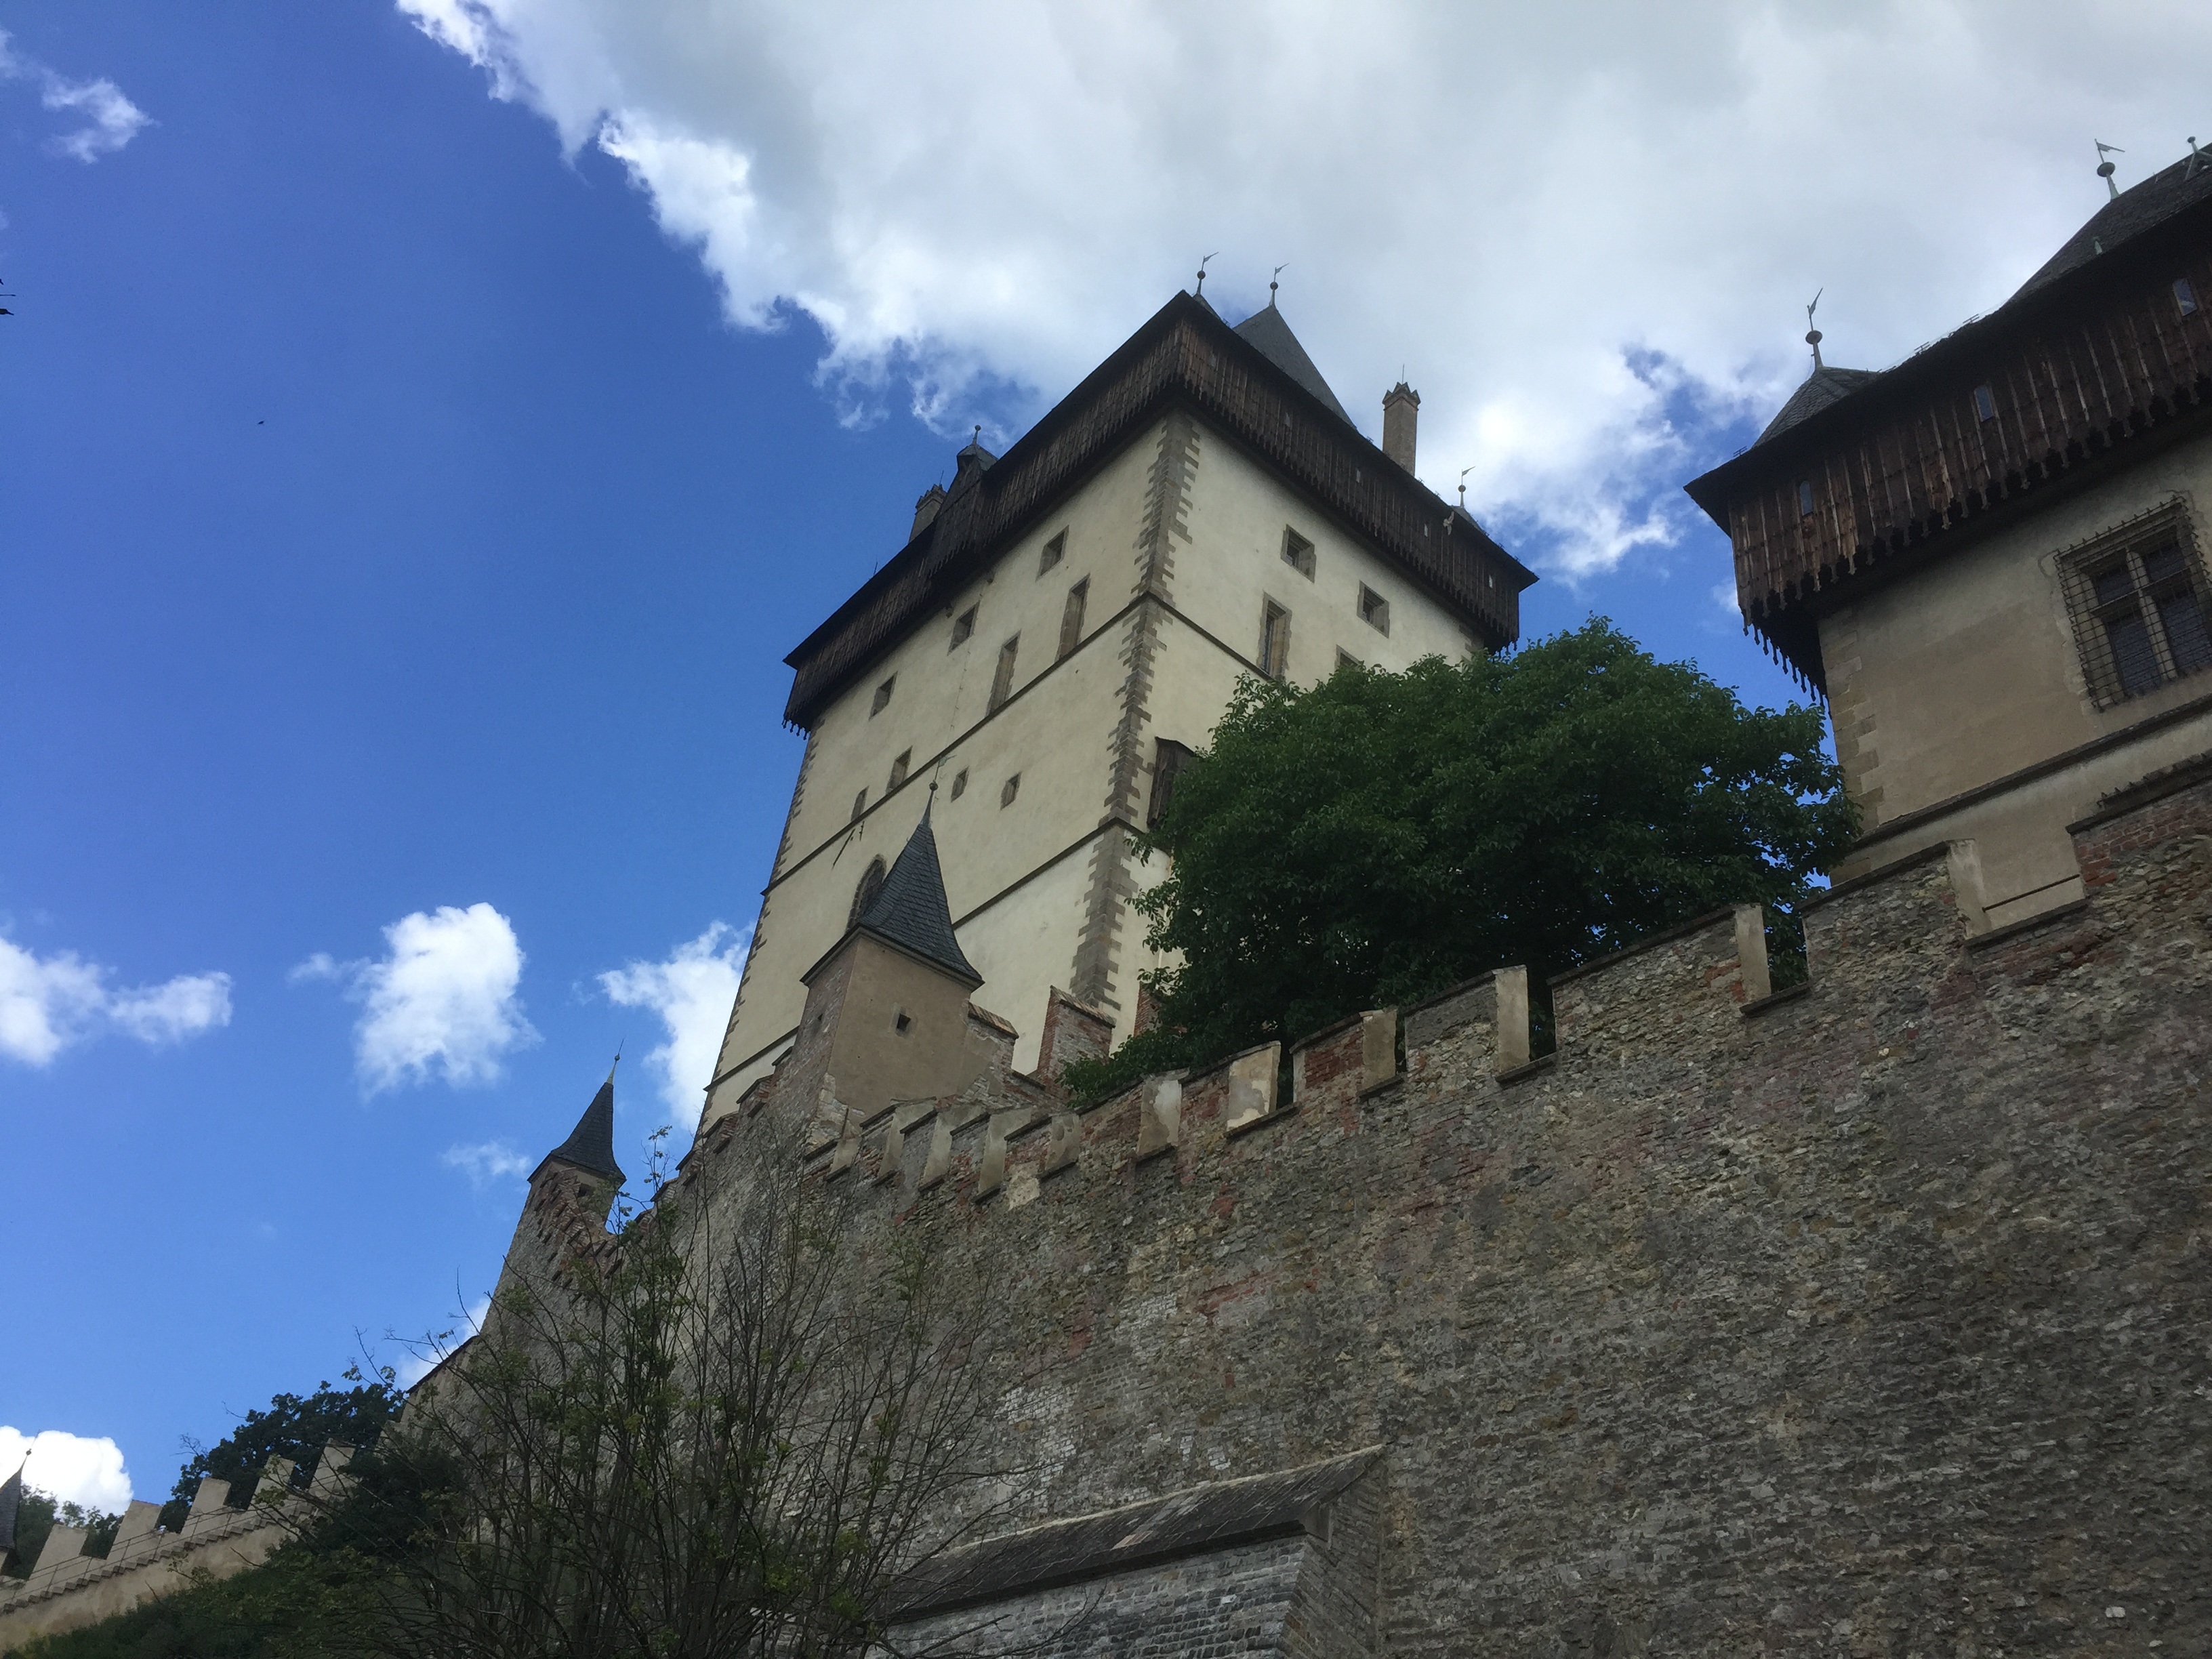
mountain, sky, town, building, chateau, mountain range, village, tower, castle, tourism, monastery, knight's castle, karlstein